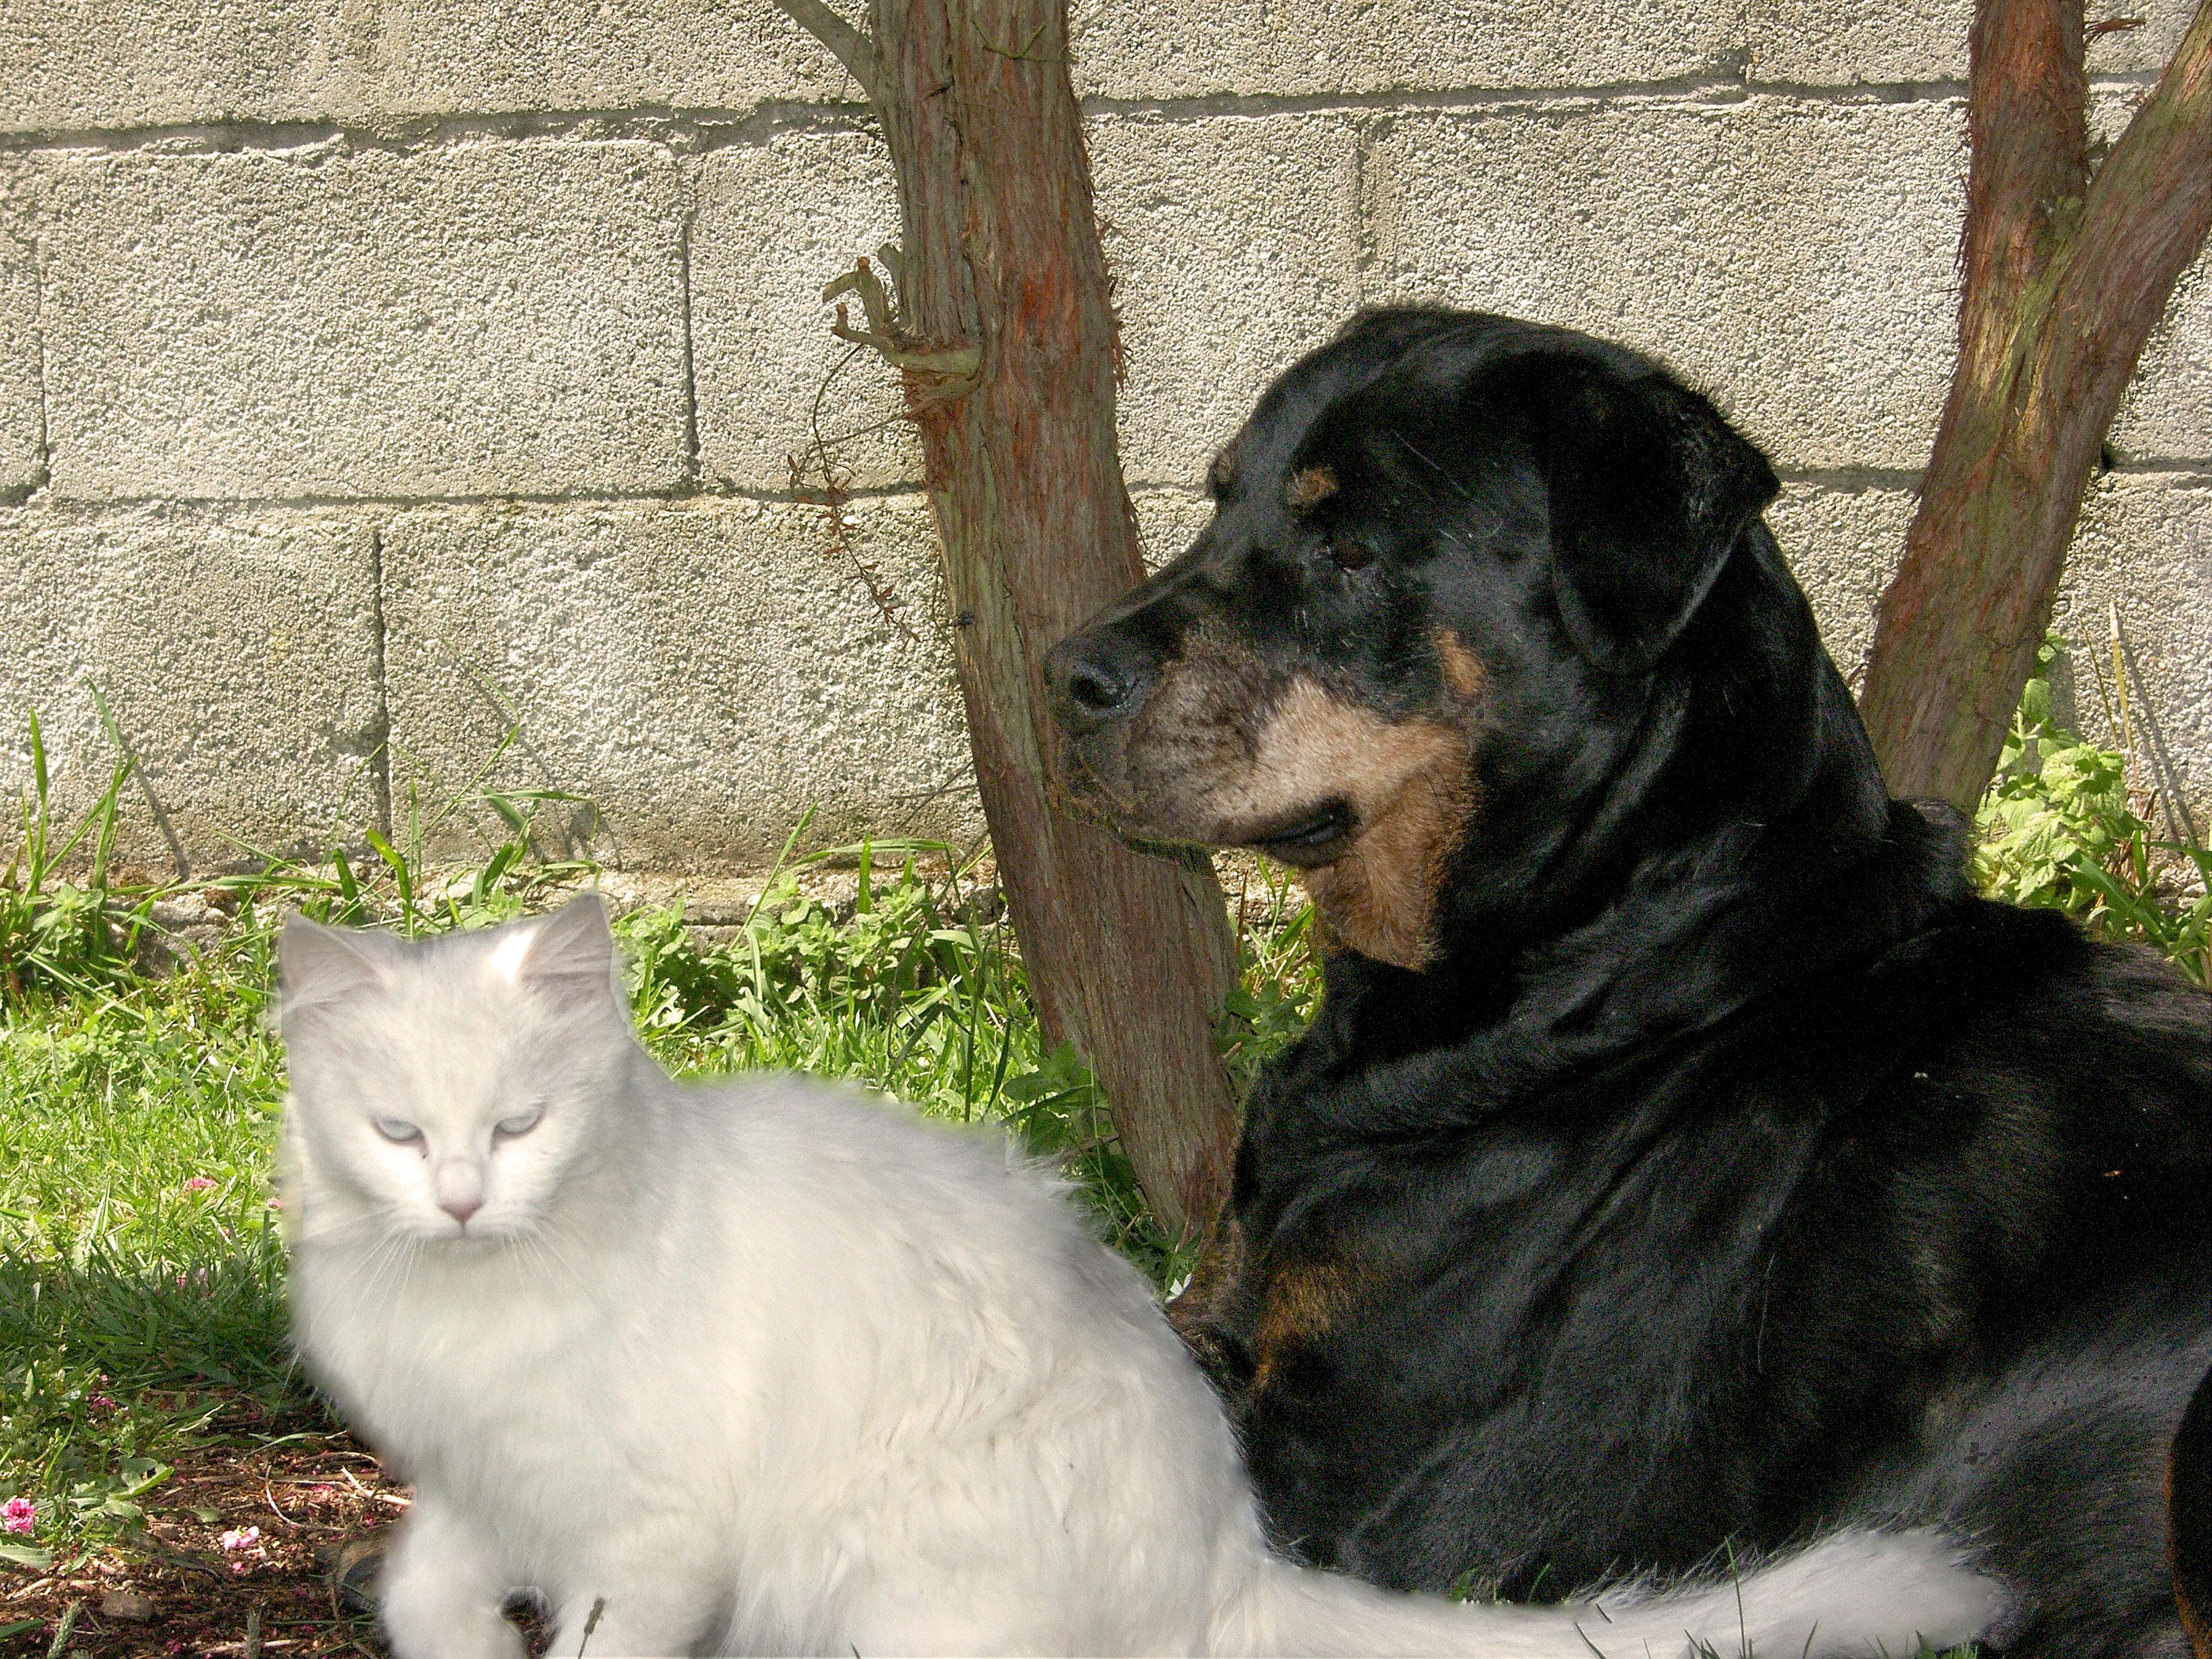
dog, mammal, cats, vertebrate, gatos, dog breed, gphoto, animalsggl1, dog like mammal, carnivoran, dog breed group